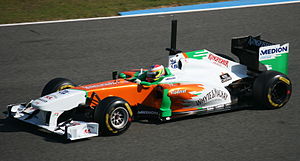
Formel 1 2011 / Konstruktører og kørere i 2011
Force India VJM04
Formel 1-VM 2011 var det 62. Formel 1 verdensmesterskab og blev arrangeret af FIA. Det startede 27. marts og sluttede 27. november, og totalt skulle der køres 19 formel 1-løb.